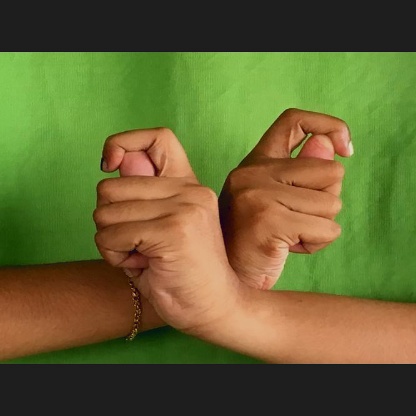
Mudra: Berunda